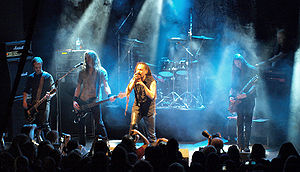
Amorphis
2008
Amorphis er et heavy metal-band fra Finland.